Inter-crater plains on Mercury

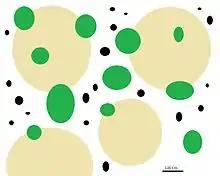
An example of inter-crater plains on Mercury. Yellow shows the inter-crater plains, whereas green shows younger impact craters. White is the surrounding areas of these features. Black is other craters of the area.

Unlike smooth plains, the origin of inter-crater plains has yet to be well determined. Research and studies have narrowed the origin of inter-crater plains on Mercury down to two hypotheses. The first hypotheses attributes formation from fluidized impact, ejecta, which is the result of a meteorite impacting the surface so hard that it turns to liquid, then liquid debris is ejected into the air and lands, filling in any lower elevation areas or craters. The other hypothesis is that the plains formed from volcanic deposits originating from below the surface of Mercury itself.